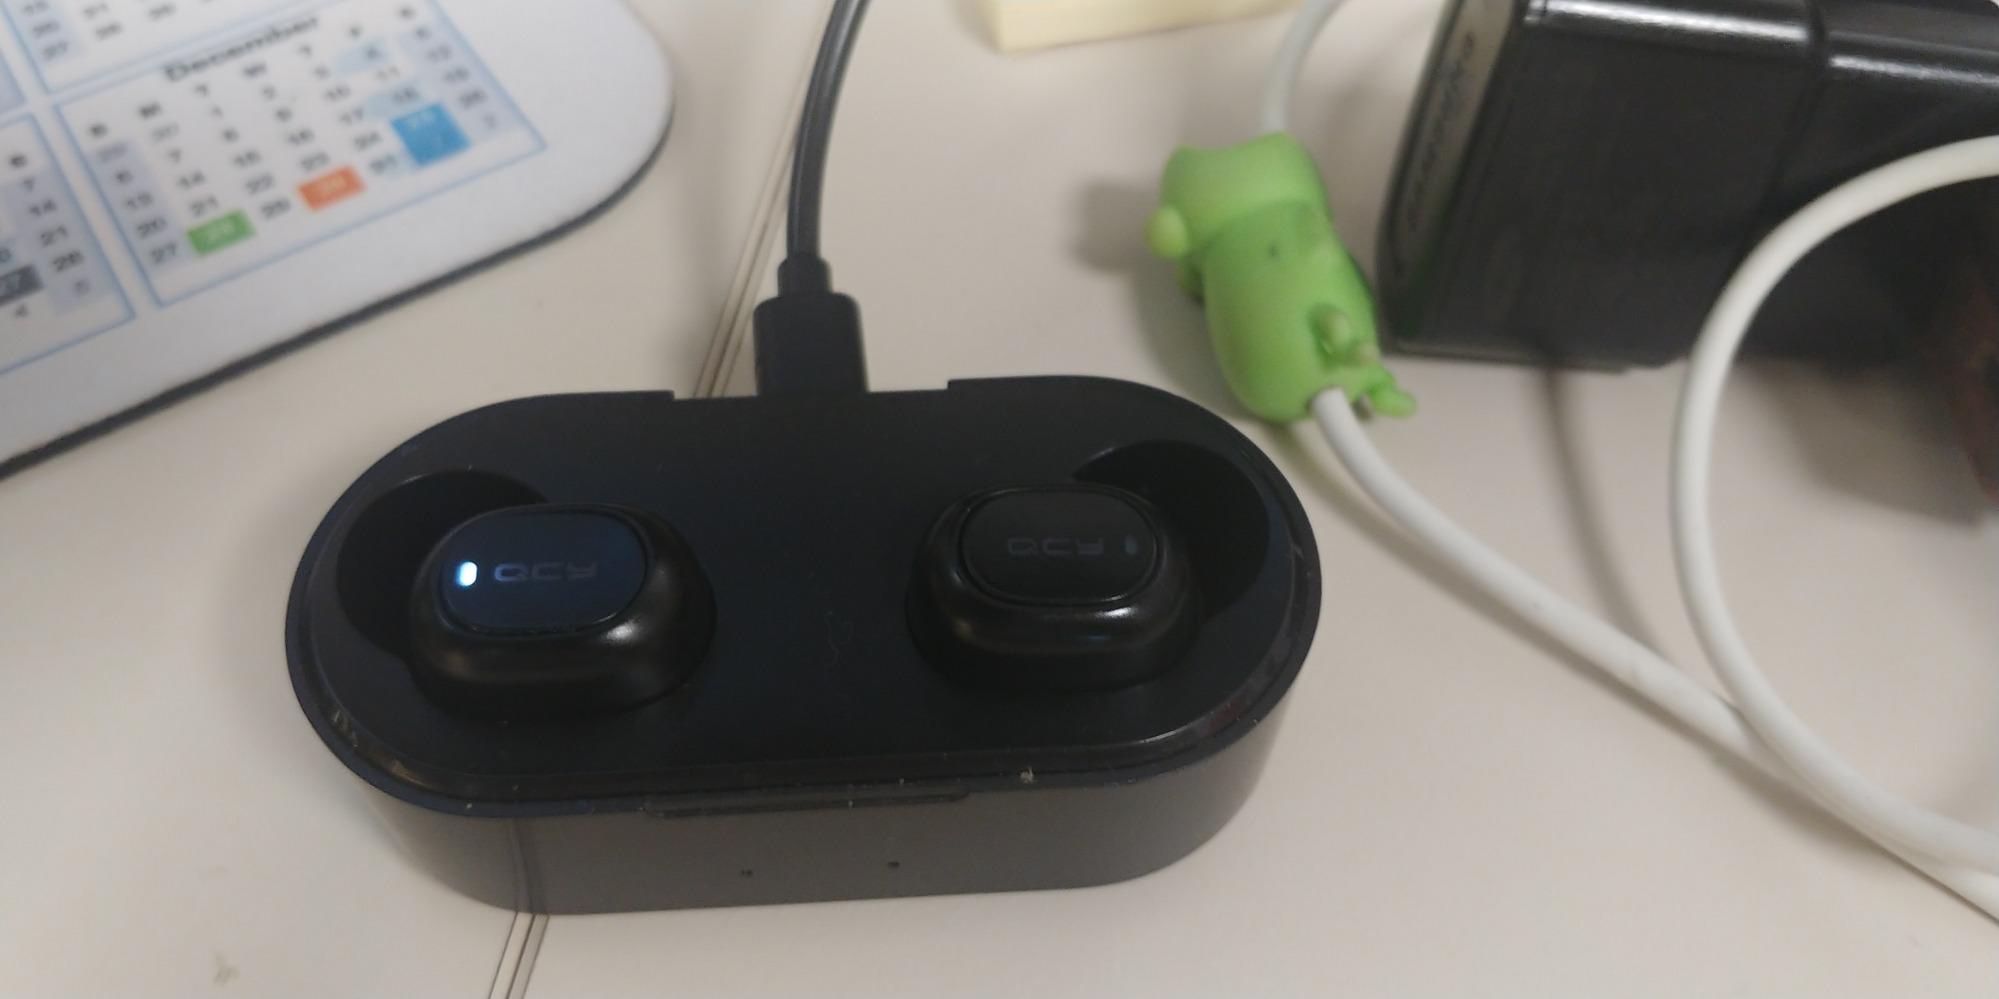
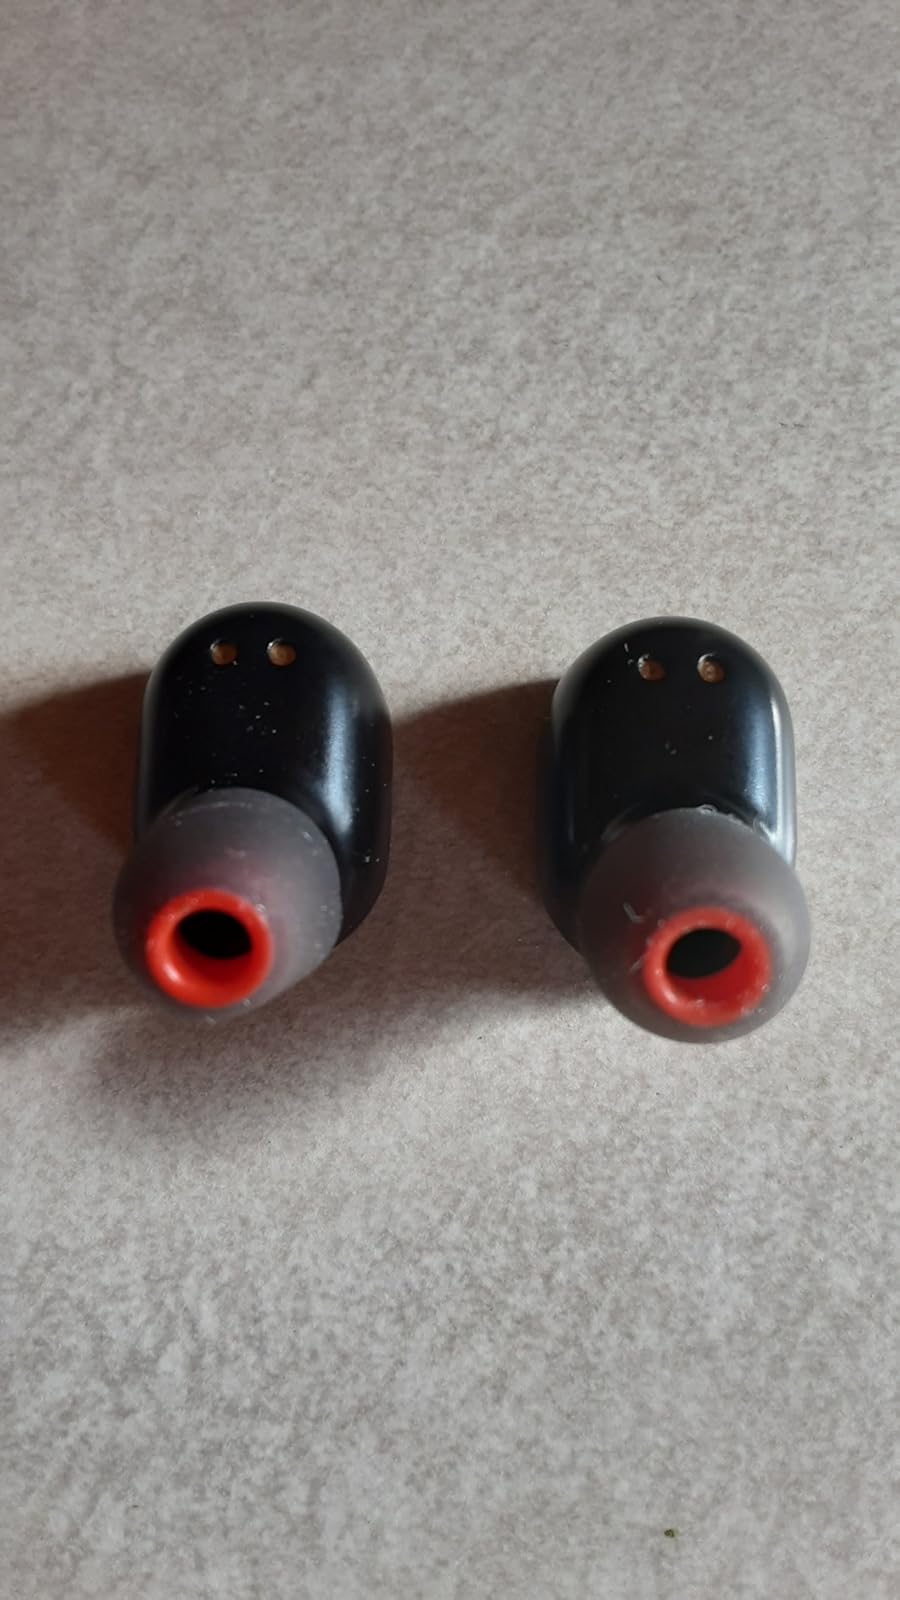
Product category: earbuds
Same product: no